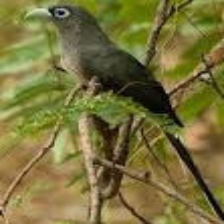
Species: BLUE MALKOHA
Scientific name: CEUTHMOCHARES AEREUS